Eedu Jodu

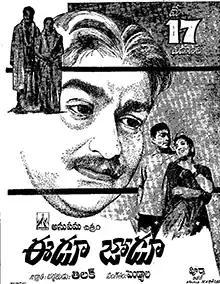
Theatrical release poster

Eedu Jodu is a 1963 Indian Telugu-language film produced and directed by K. B. Tilak. The film stars Jaggayya, Jamuna, Gummadi, Chalam and Manimala. It was released on 17 May 1963 and became a commercial success. The director remade the film in Hindi in 1971 as "Kangan".